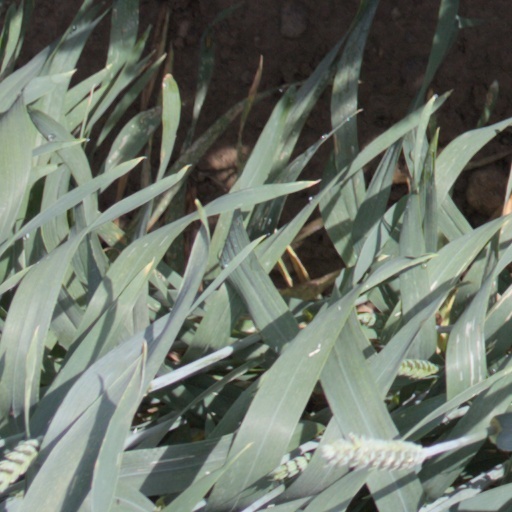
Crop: wheat